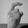
ASL letter: X